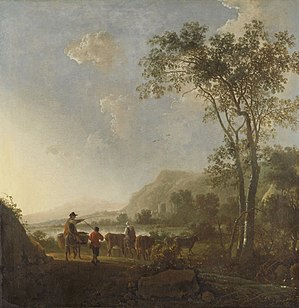
Nederlandske kunstnere / 17. århundrede
Aelbert Cuyp (1620-1678), Landskab med hyrder og kvæg, 1660. Rijksmuseum, Amsterdam.
Dette er en liste over nederlandske kunstnere, som enten blev født eller virkede i Nederlandene. Informationerne på den følgende liste tager alle udgangspunkt i Det Nederlandske Institut for Kunsthistories database over nederlandske kunstnere.